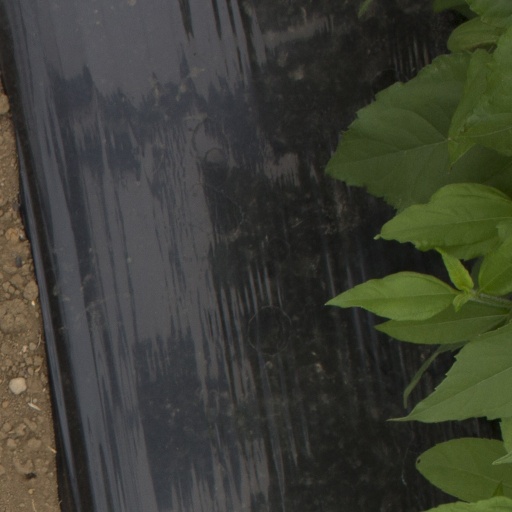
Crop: Jerusalem artichoke